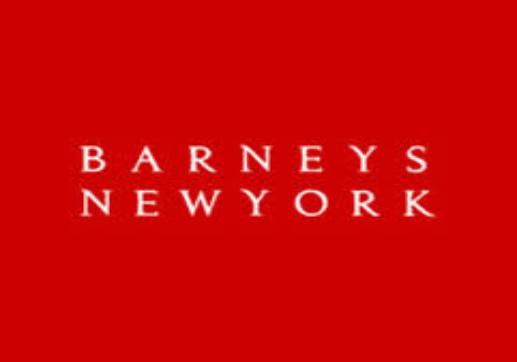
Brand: Barneys New York
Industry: Clothes